Scary Godmother: Halloween Spooktakular

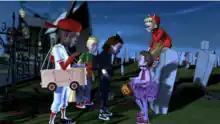
Four kids stand around in the dark on a graveyard with several gravestones close to the line between it and a regular street. From left to right, a black kid with a red cap, white shirt, blue jeans, and red sleeves inside a cardboard box, a blonde-haired boy wearing a green shirt, blue jeans, and a red piece of attire surrounding his body, a girl in an all-black suit with dark hair and cat ears, little girl with a crown, purple skirt and shirt, and pink sleeves, and a blonde-haired boy with ram horns wearing a red hoodie.

In a 2001 interview, Dan DiDio, Mainframe's senior VP of creative affairs, admitted other investors were holding television computer-animated productions to the same standard as theatrical films; to avoid these comparisons, the company stylized their animation with productions like "Scary Godmother: Halloween Spooktakular". It was the first production where Mainframe used proprietary software; this led to more flexibility and tools to experiment, making it easier to achieve a unique visual style that Karen Moltenbrey of "Computer Graphics World" categorized as more reminiscent of "The Nightmare Before Christmas" (1994) than modern 3D animated films.